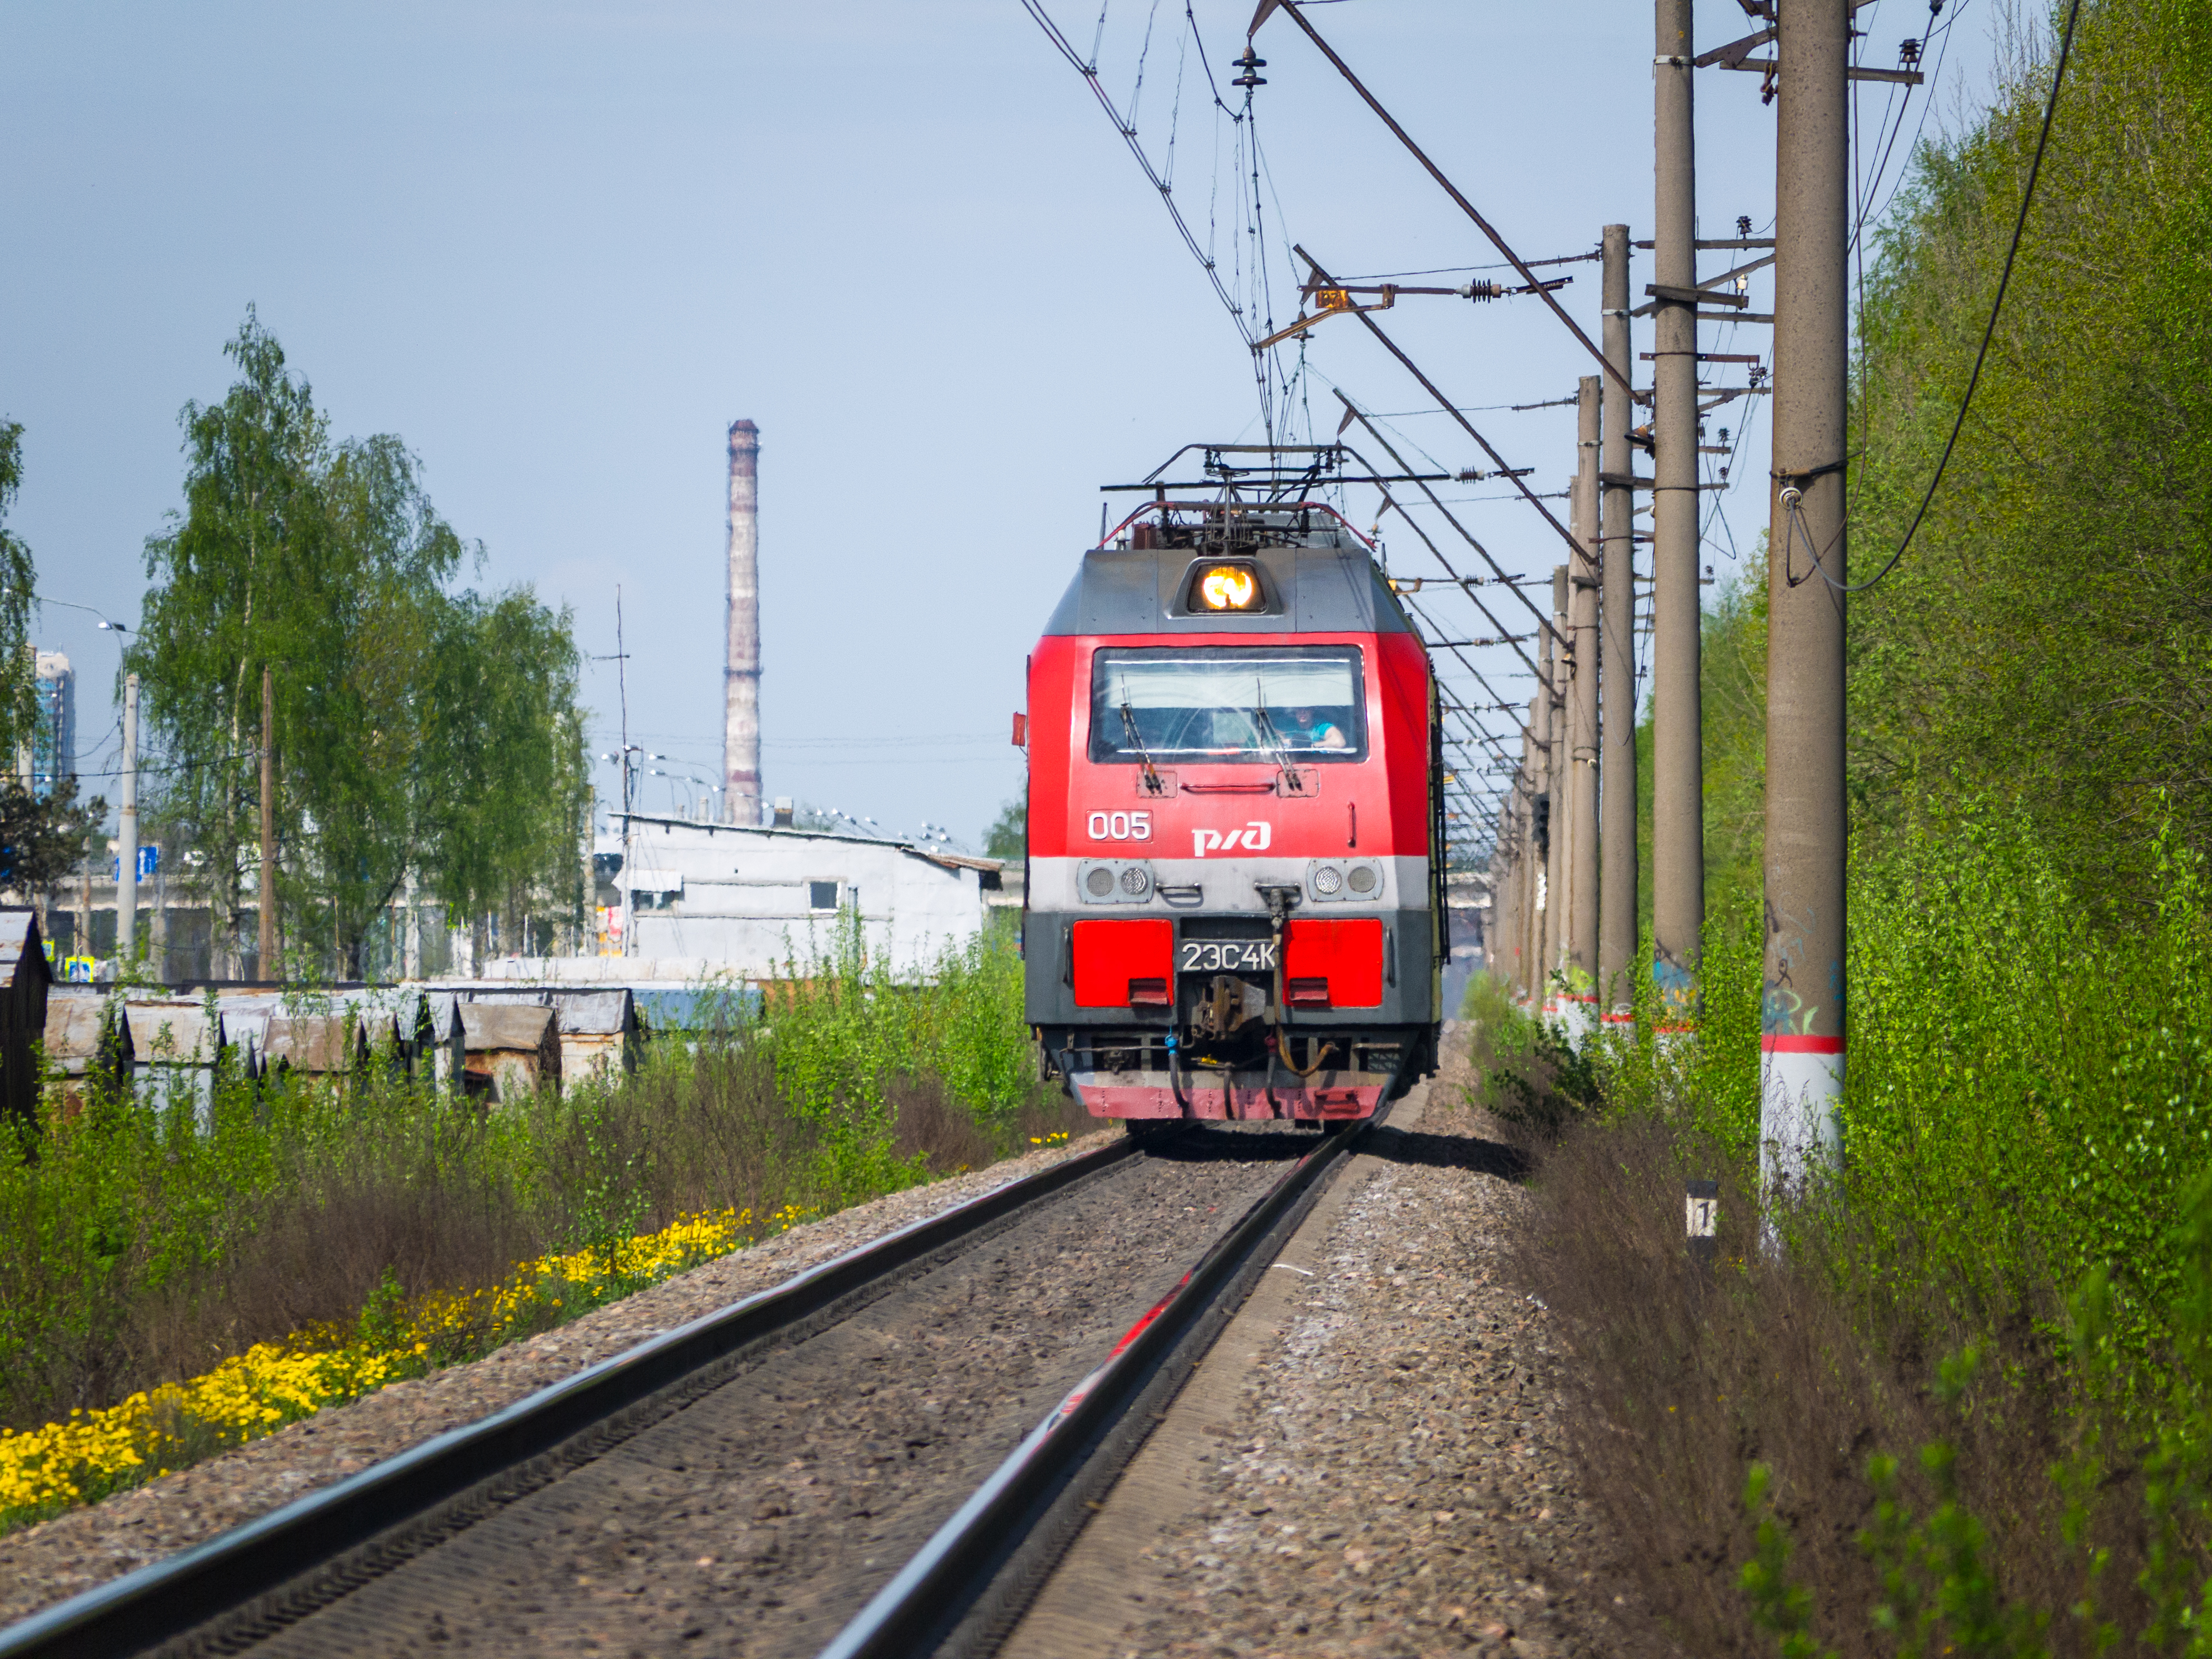
images, train, plant, sky, land vehicle, vehicle, track, rolling stock, leaf, tree, electricity, automotive lighting, mode of transport, railway, thoroughfare, rolling, locomotive, motor vehicle, overhead power line, railroad car, windscreen wiper, public transport, landscape, electrical supply, passenger car, public utility, auto part, metal, engineering, electric locomotive, road, grass, automotive wheel system, slope, metro, suburb, transport, electrical network, electric vehicle